Bombing of Berlin in World War II

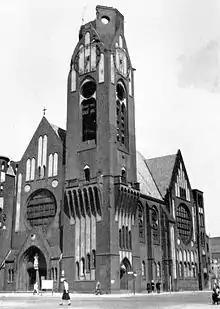
The Reformation Church in Moabit, damaged in the night of 22–23 November 1943

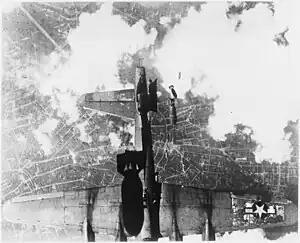
A USAAF B-17 "Miss Donna Mae II" is damaged by a mis-timed bomb release over Museum Island, Berlin in May 1944. All 11 airmen were killed.

Before 1941, Berlin, at from London, was at the extreme range attainable by the British bombers then available to the Allied forces. It could be bombed only at night in summer when the days were longer and skies clearwhich increased the risk to Allied bombers. The first RAF raid on Berlin took place on the night of 25 August 1940; 95 aircraft were dispatched to bomb Tempelhof Airport near the centre of Berlin and Siemensstadt, of which 81 dropped their bombs in and around Berlin, and while the damage was slight, the psychological effect on Hitler was greater. At the start of hostilities, the saying "if a single enemy bomber appears over Berlin, I will be called Meier" made the rounds as attributed to Göring. When air raid sirens in Berlin sounded increasingly frequent after 25 August 1940, they swiftly became known as in the Berlin vernacular, additionally apt because not only was Göring known for living large with a love for castles and leather uniforms, he was also the leader of the German Hunting Society.